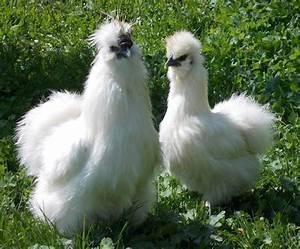
chicken